Scheuern Foundation

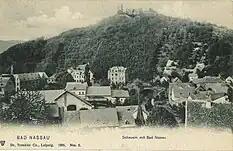
In the picture from 1905, the Scheuern Homes can be seen in the left part of the picture. It is clearly noticeable that some parts of the system have not yet been built. Nassau Castle on the mountain.

From 1869 onwards, the tasks were to educate and treat "educationally capable individuals with intellectual disabilities" and to care for and support "educationally incapable individuals with intellectual disabilities." The statutes of 1872 explicitly stated that the Scheuern Homes were a Protestant institution, and therefore all employees were required to profess their Protestant denomination. However, pupils of other denominations were also accepted and received religious instruction specific to their beliefs.